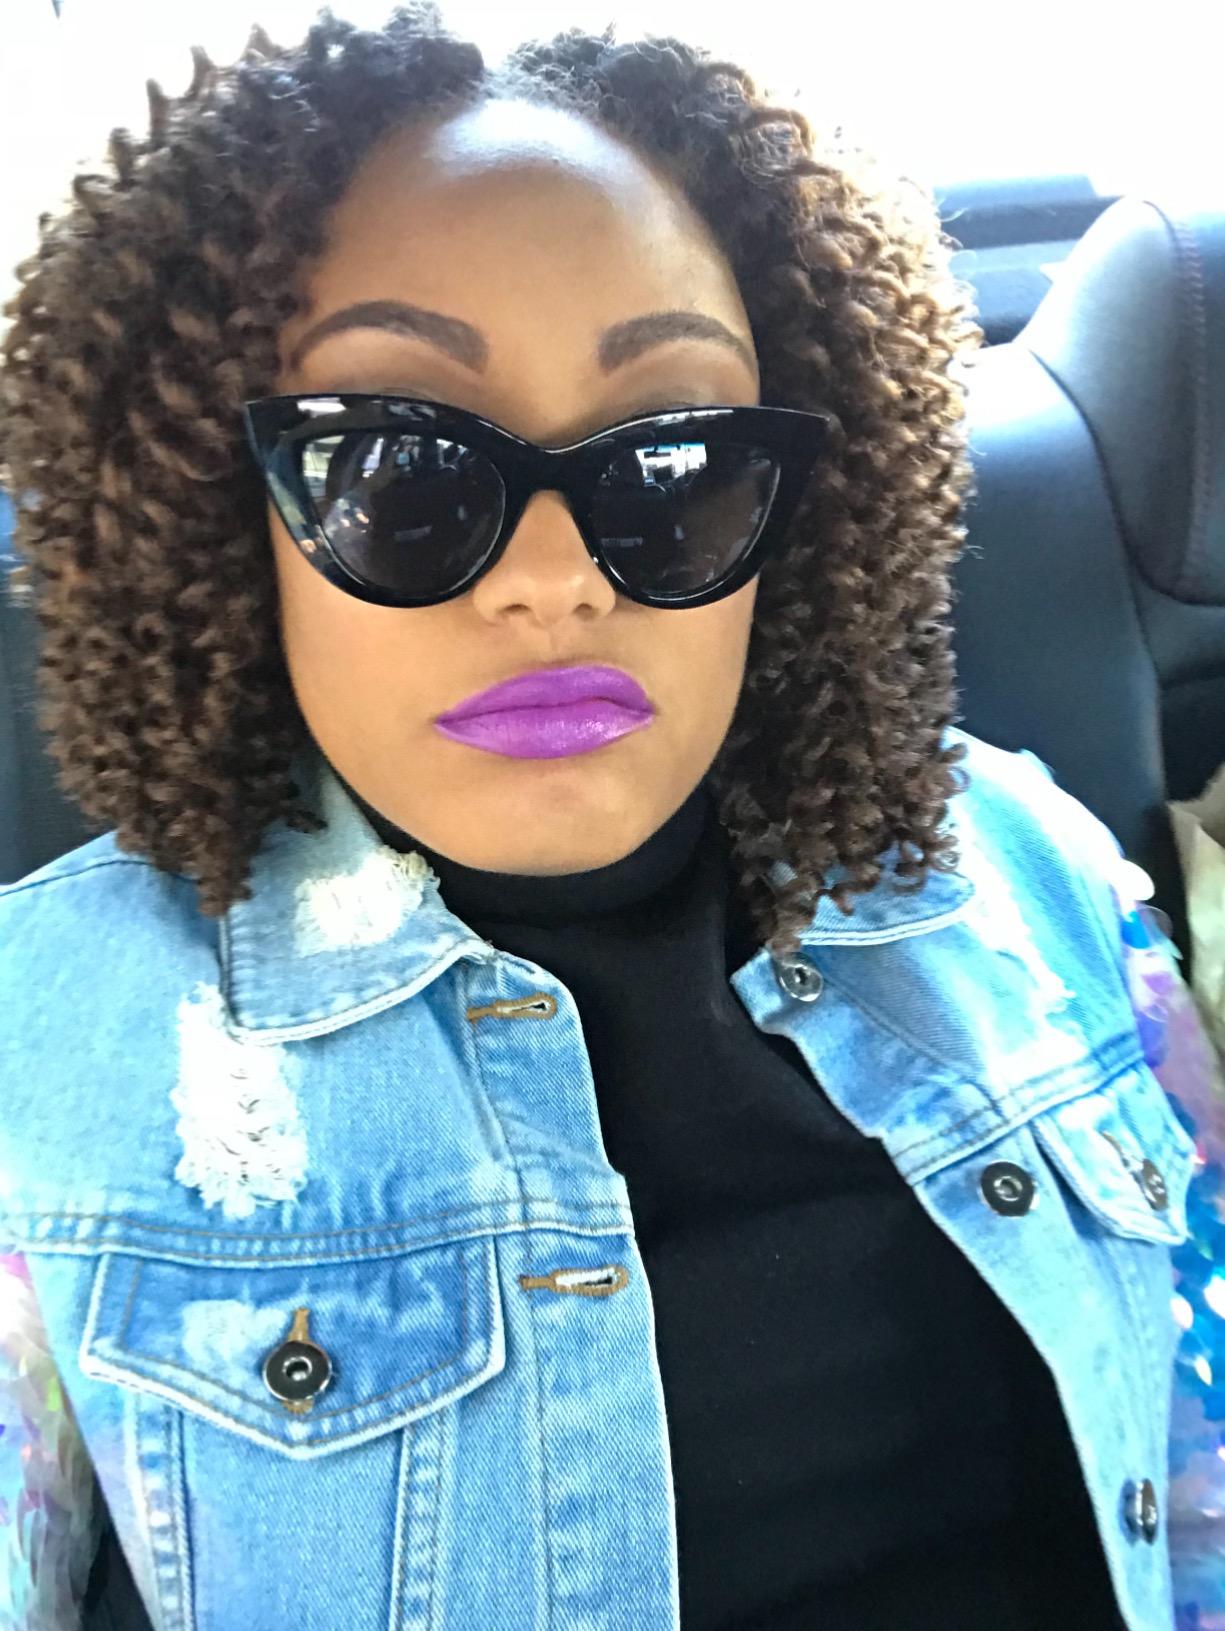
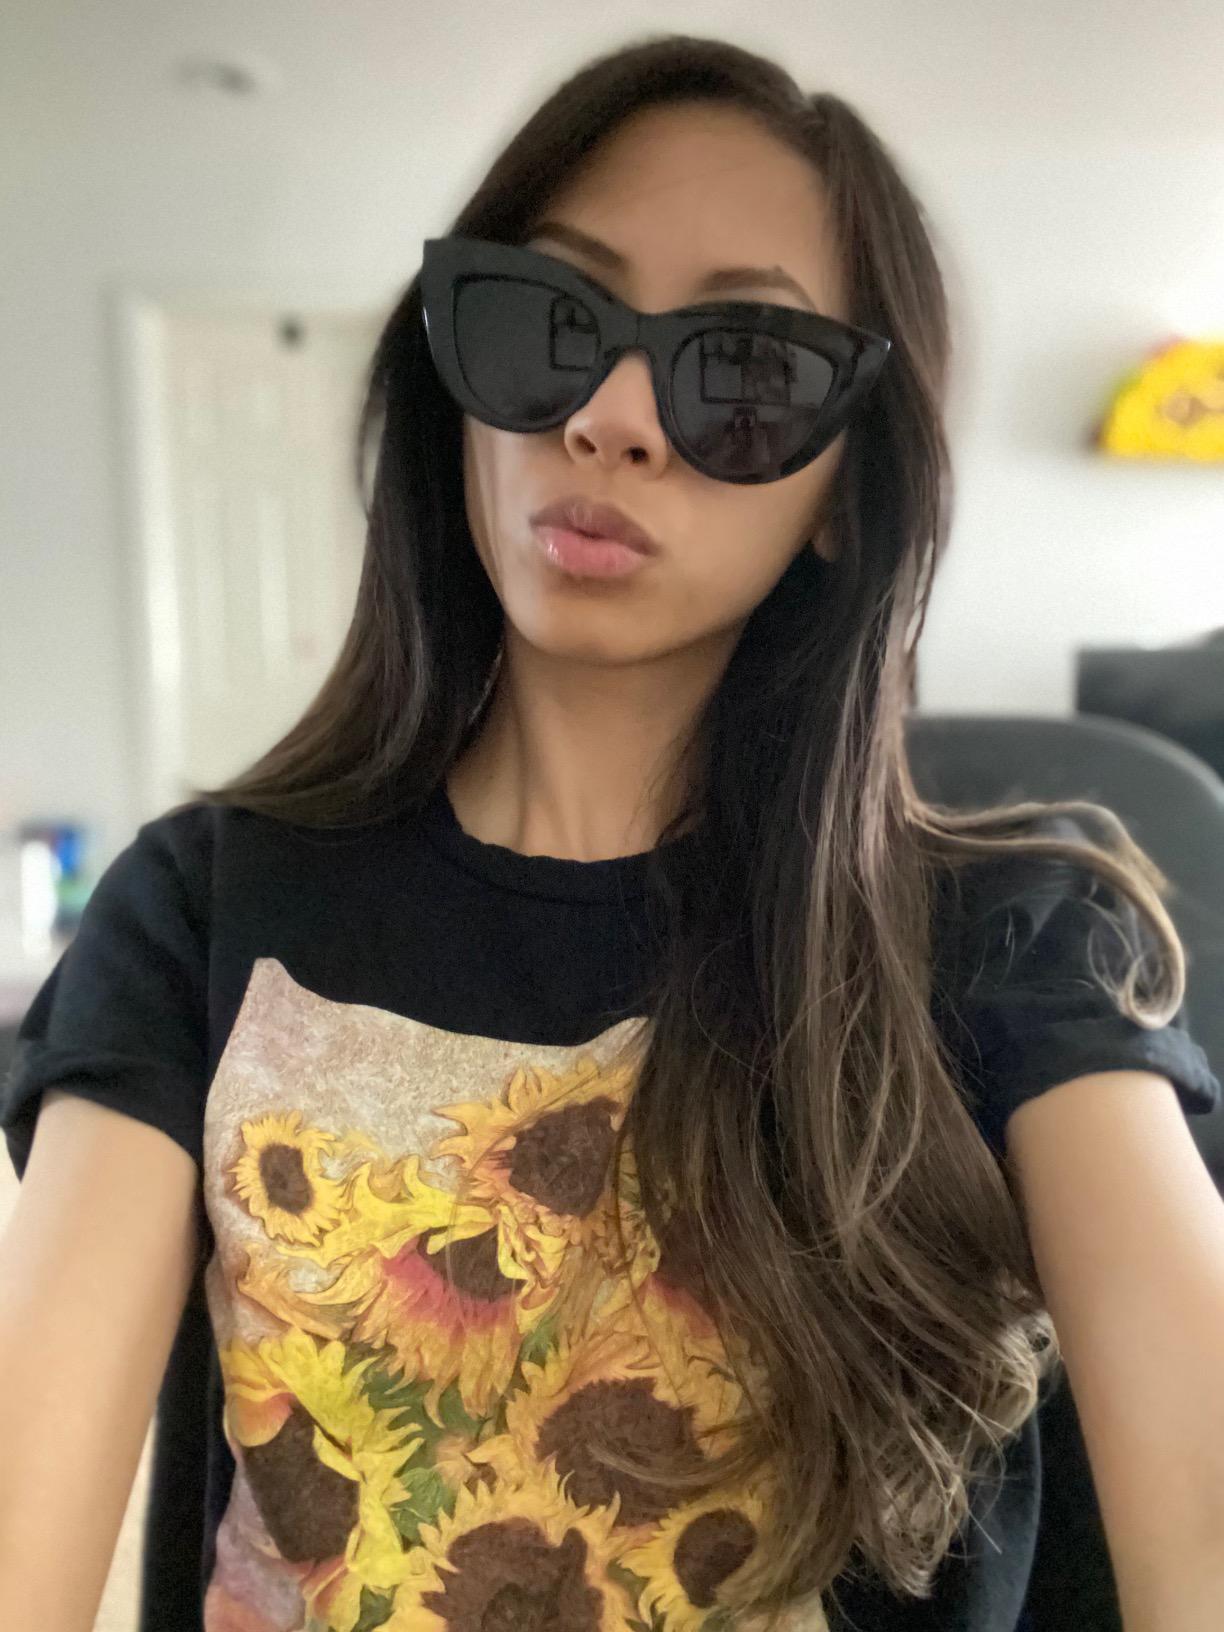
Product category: accessories_sunglasses
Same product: yes